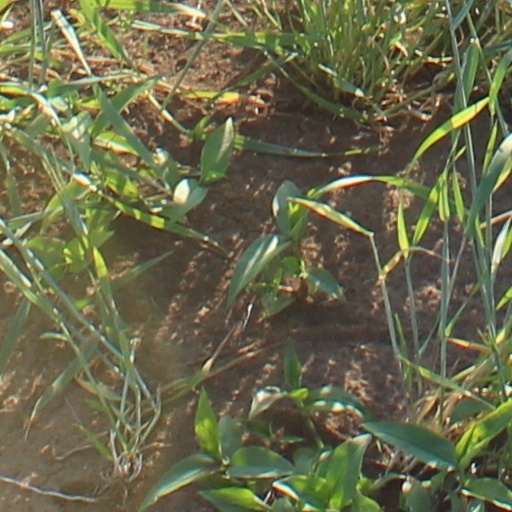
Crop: wheat